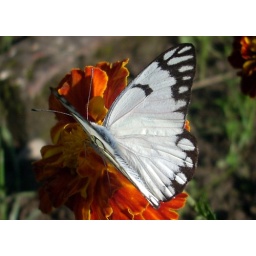
Beautiful white butterfly found in my garden today....